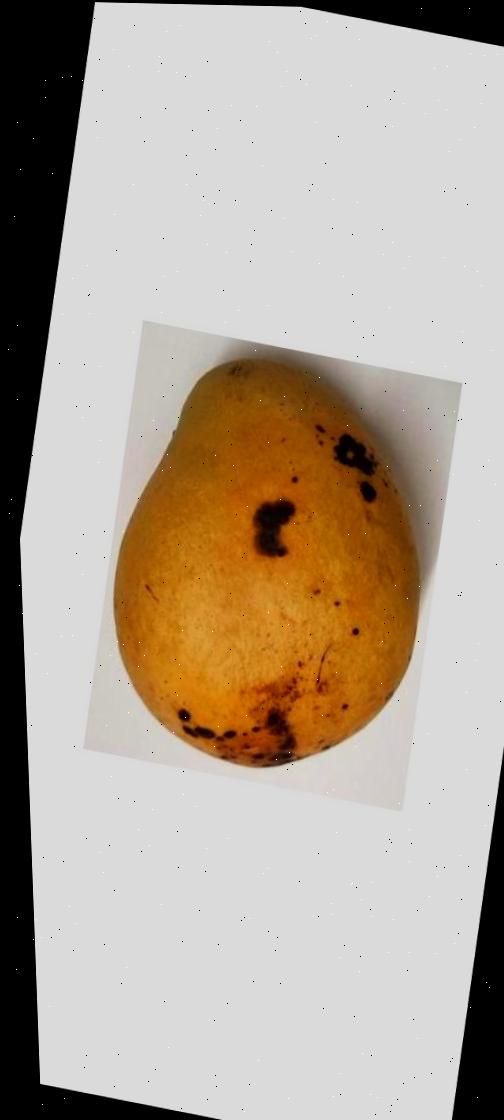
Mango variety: Bari-11